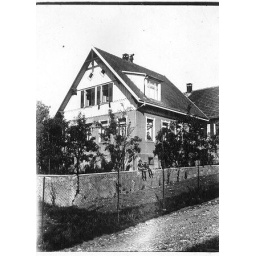
Emma Schick Mueller(in window of house in Bitz)